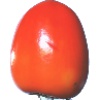
Label: Kaki 1